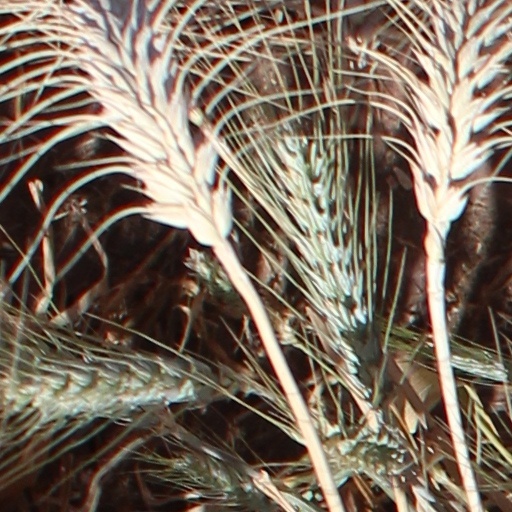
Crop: wheat